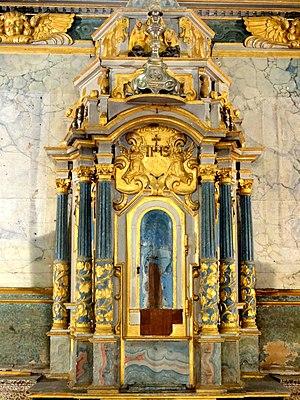
Mobilier de l'église - voir titre.
L'église Saint-Martin est une église catholique paroissiale située à Hadancourt-le-Haut-Clocher, dans l'Oise, en France. Elle est en grande partie issue de la reconstruction après la guerre de Cent Ans, et de style majoritairement gothique flamboyant. Les maçonneries de la nef remontent toutefois au deuxième quart du XIIᵉ siècle, et indiquent les origines romanes de l'édifice, et la deuxième travée du chœur date du début du XIIIᵉ siècle, et affiche le style gothique. L'église Saint-Martin est l'un des rares édifices du Vexin français qui furent munis d'un transept au XVIᵉ siècle alors qu'ils en étaient dépourvus auparavant. Elle se distingue notamment par son plan, qui montre un éclatant déséquilibre entre la nef des fidèles et les parties orientales : la première ne compte que deux travées sans bas-côtés, tandis que les dernières comportent un vaisseau central de trois travées, dont les deux premières s'accompagnent de collatéraux voûtées à la même hauteur. L'architecture de l'étage de beffroi du clocher est soignée, et ses quatre pignons sont insolites au nord de Paris, mais sa hauteur de 33 m n'est pas aussi exceptionnelle que le suggère le nom de la commune.